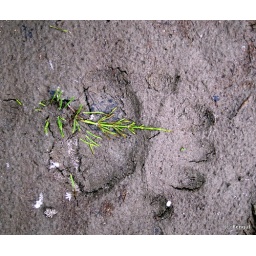
Bear track in river sand